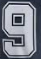
Number: 9